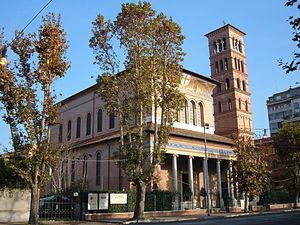
Cet article recense les basiliques de Rome, Italie.
La basilique Sainte-Croix de la Via Flaminia est une église catholique de la ville de Rome située dans le quartier de Flaminio, via Flaminia.